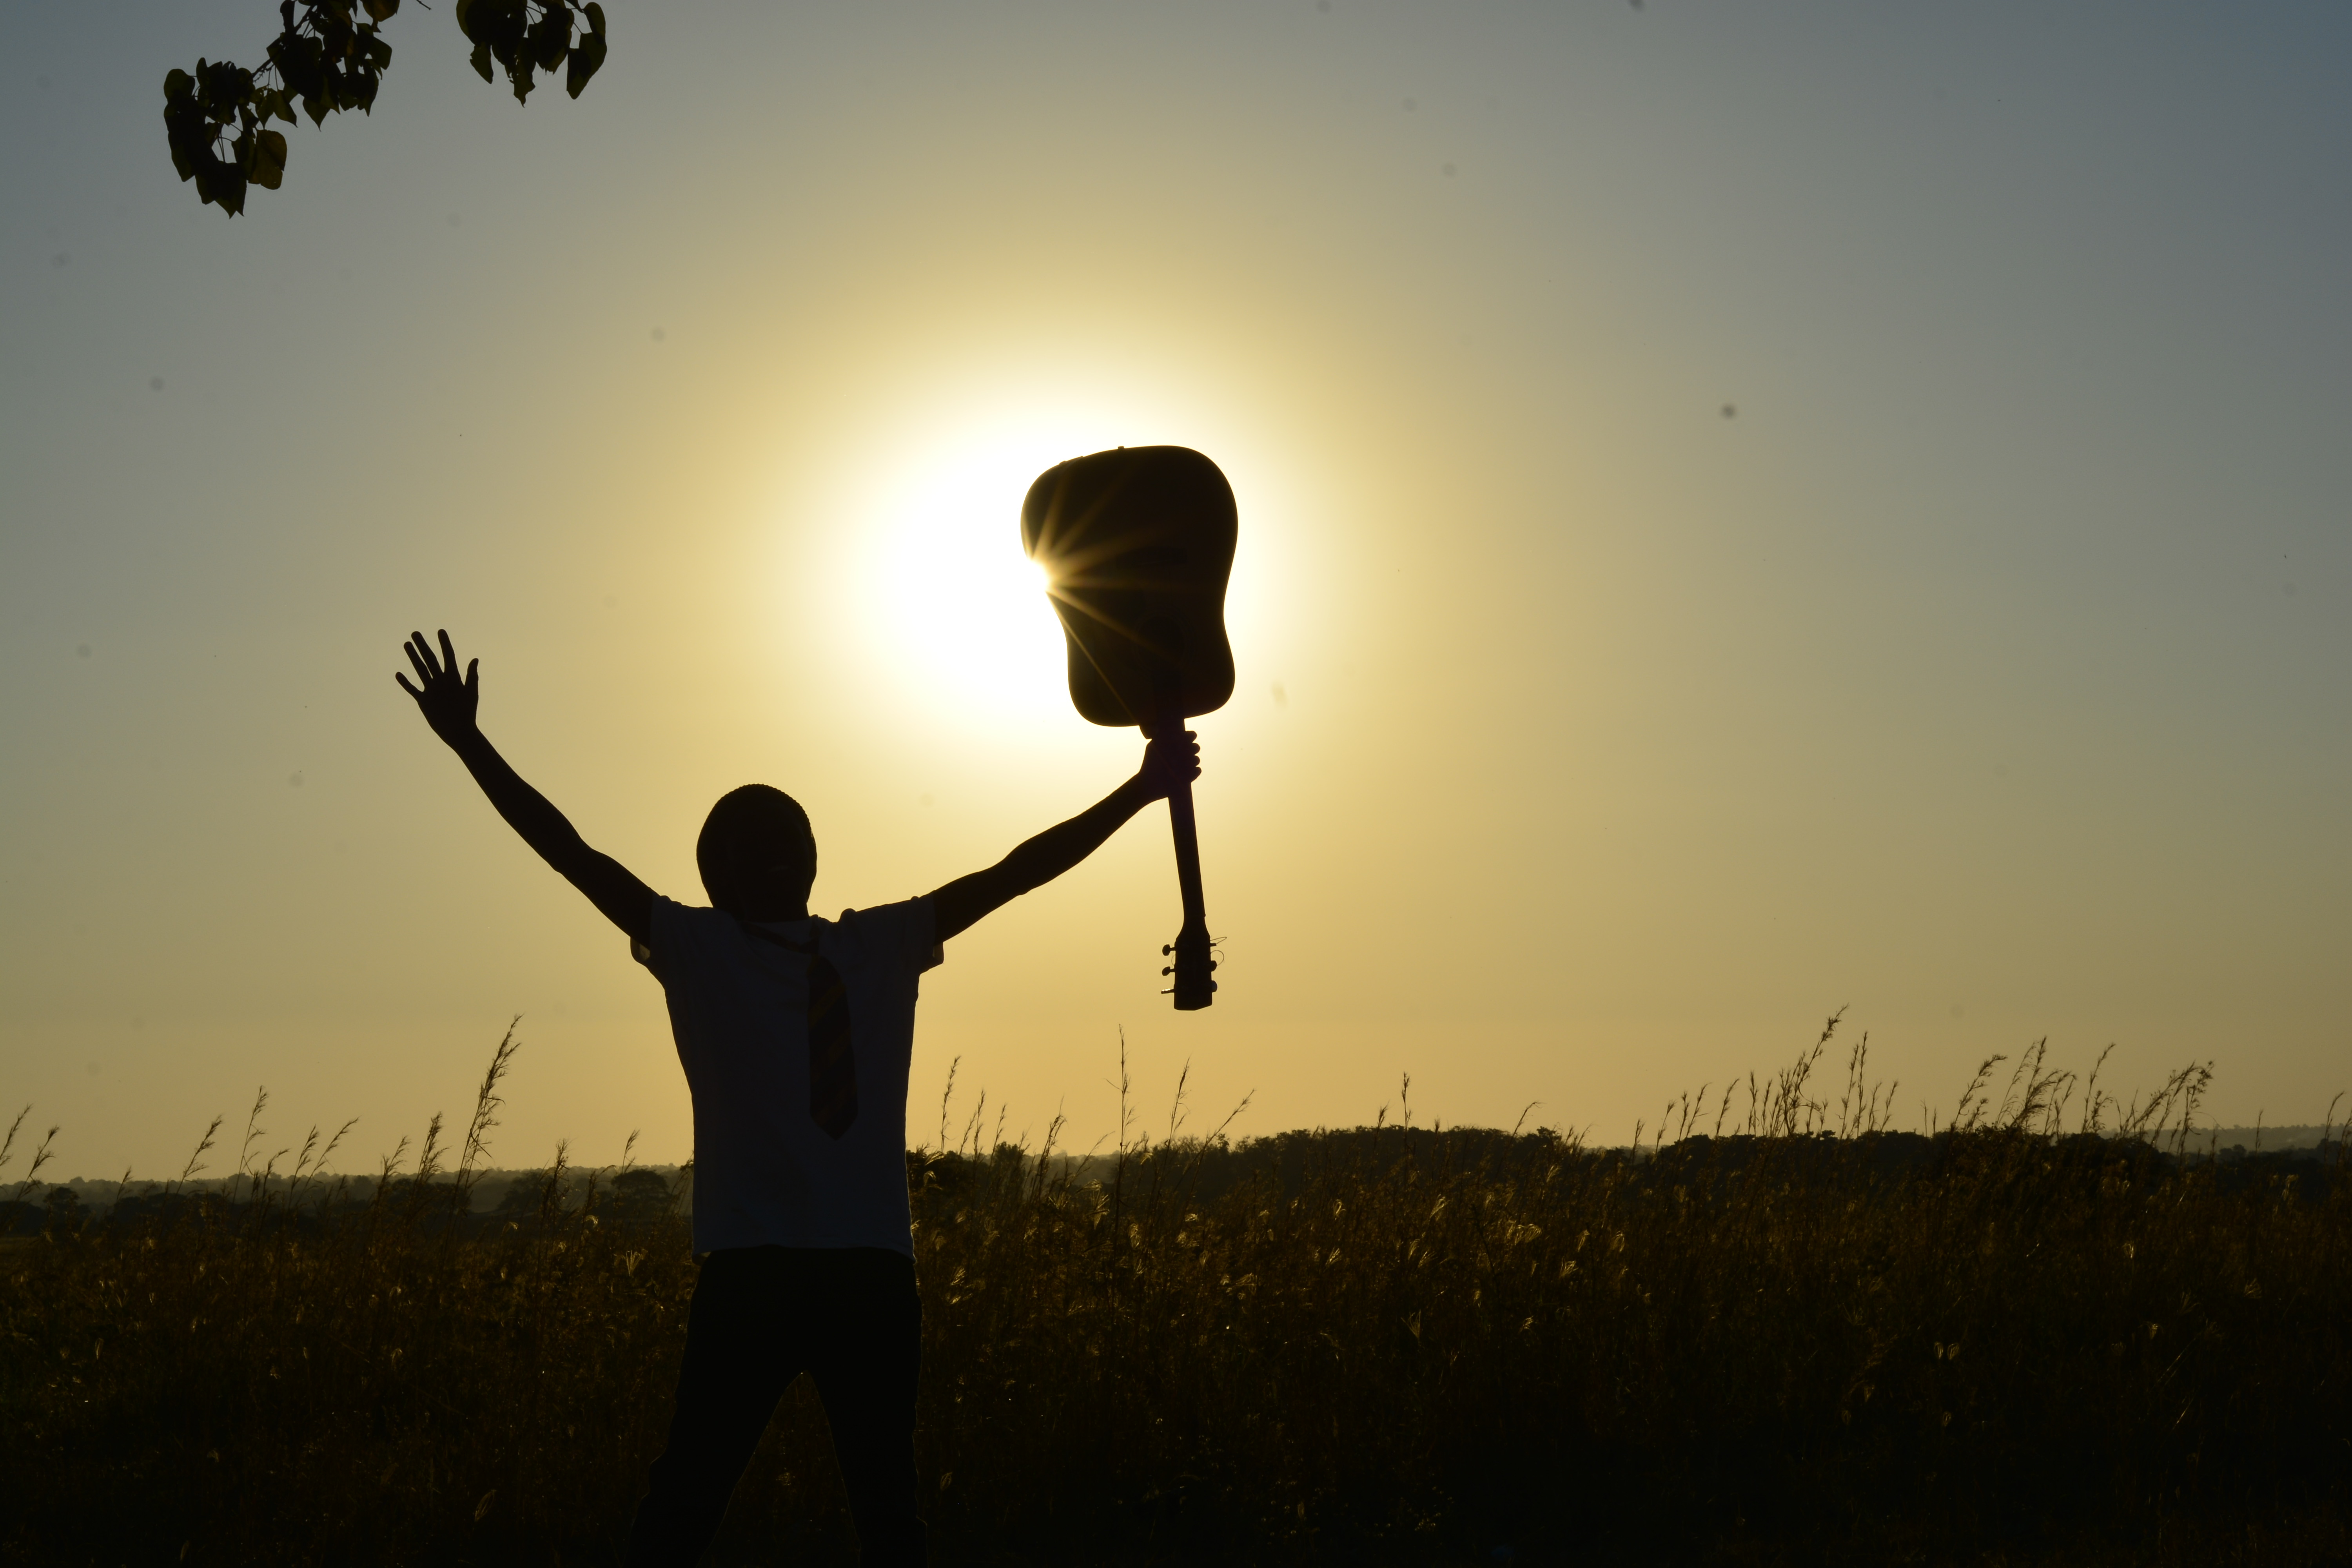
horizon, silhouette, music, light, sky, sun, sunrise, sunset, sunlight, morning, guitar, dawn, dusk, evening, young, youth, artist, performer, musician, guitarist, emotion, atmosphere of earth